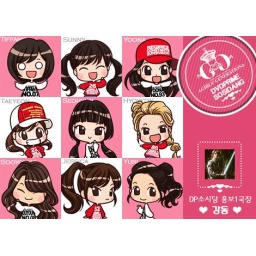
so cute the girls from SNSD in chibi form!!!